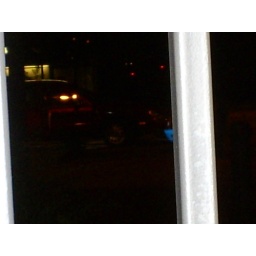
dumb bitch has a road sign under her car...DUI!